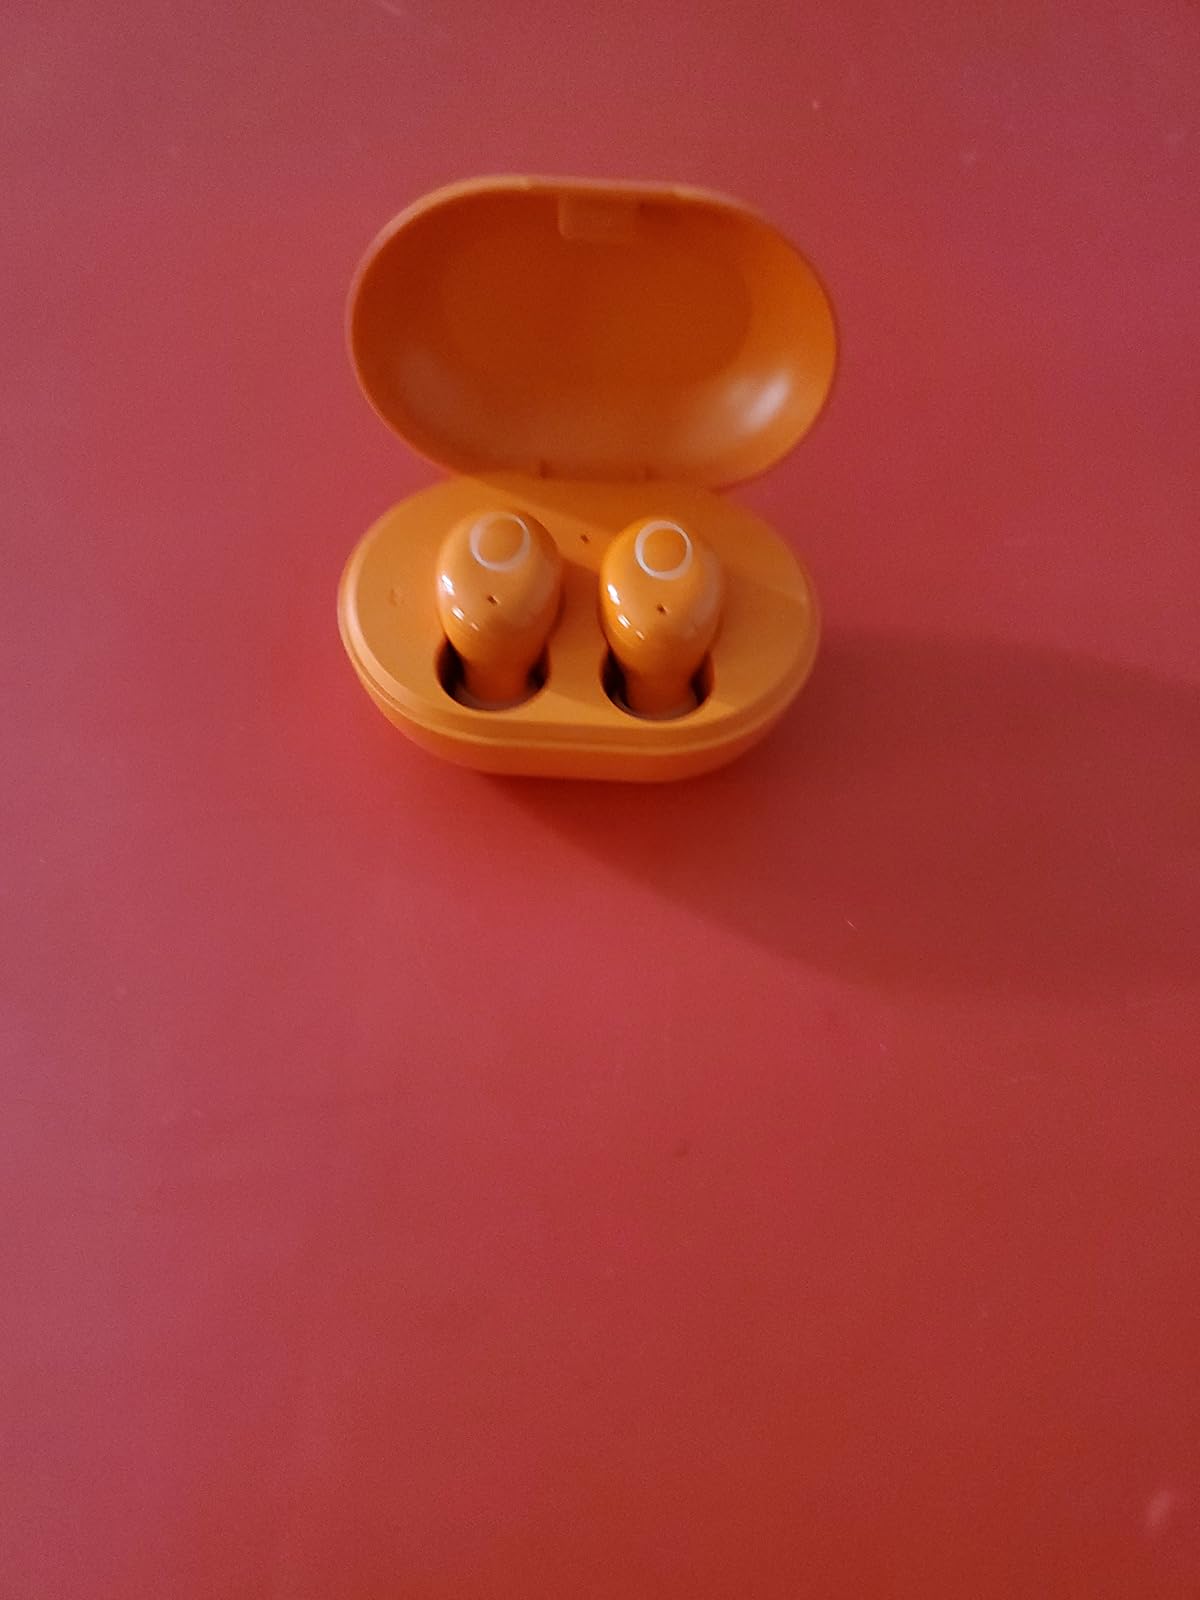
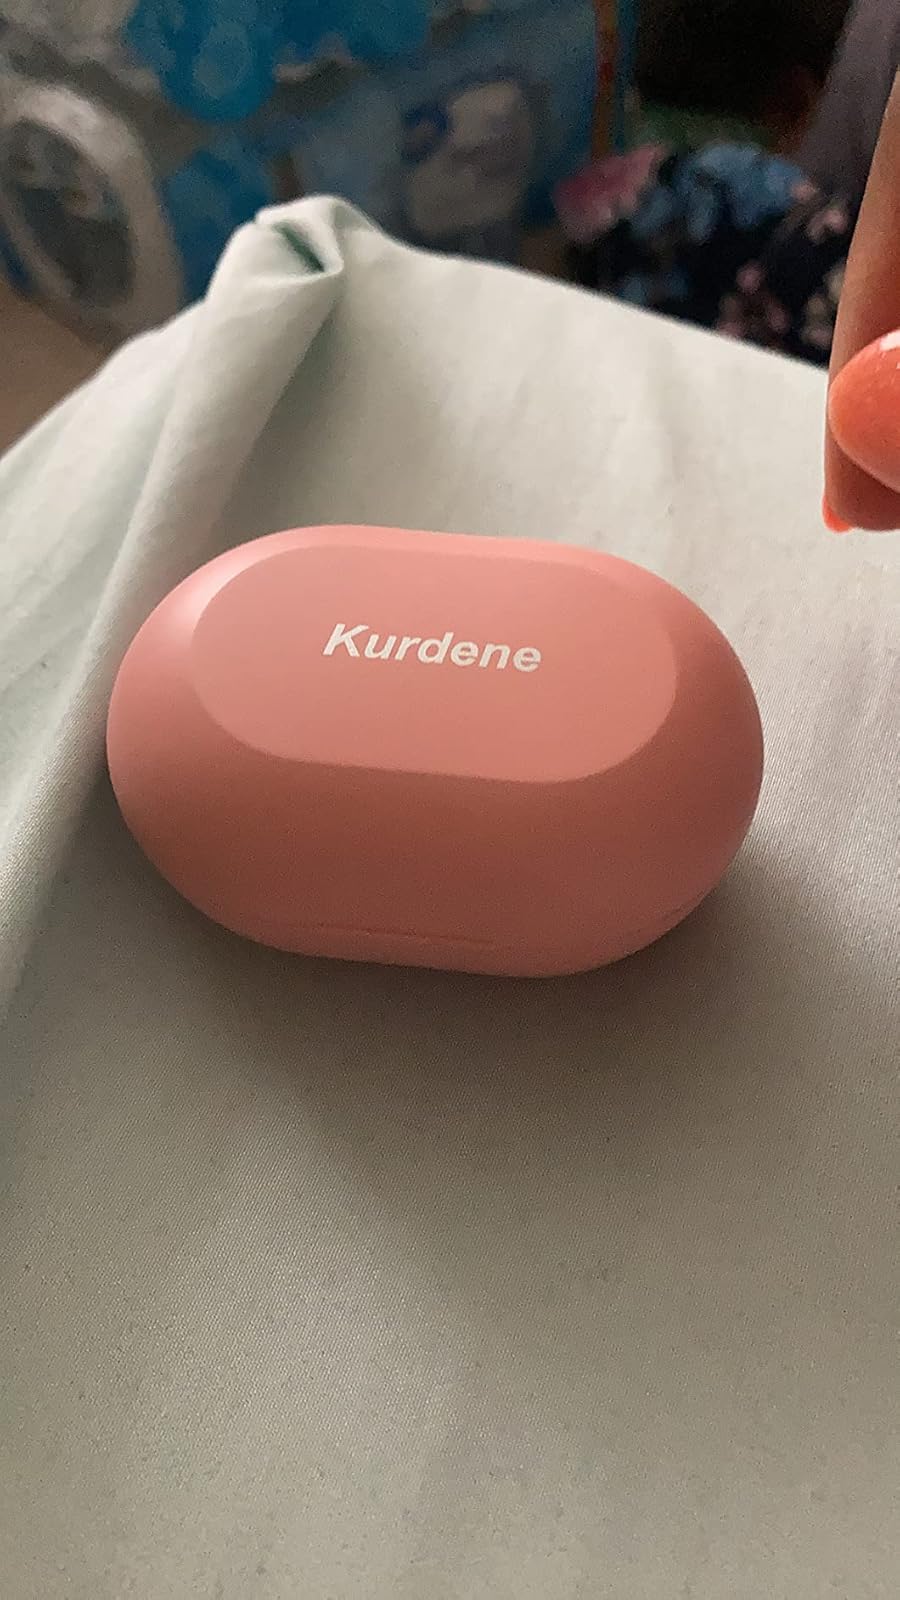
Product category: earbuds
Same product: no